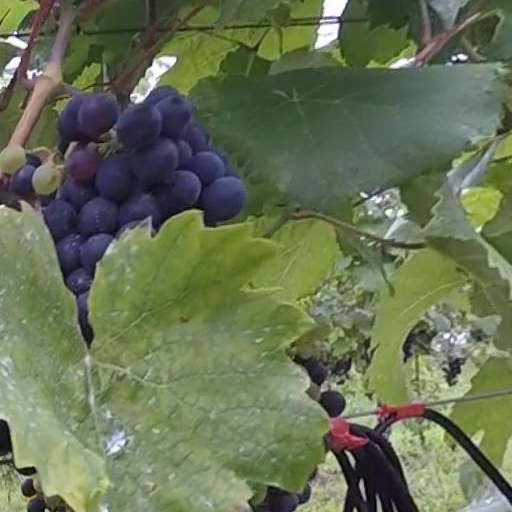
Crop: grape